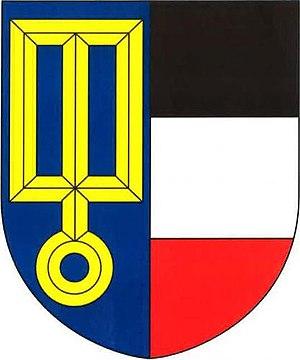
Vyskytná nad Jihlavou est une commune du district de Jihlava, dans la région de Vysočina, en Tchéquie. Sa population s'élevait à 896 habitants en 2019.